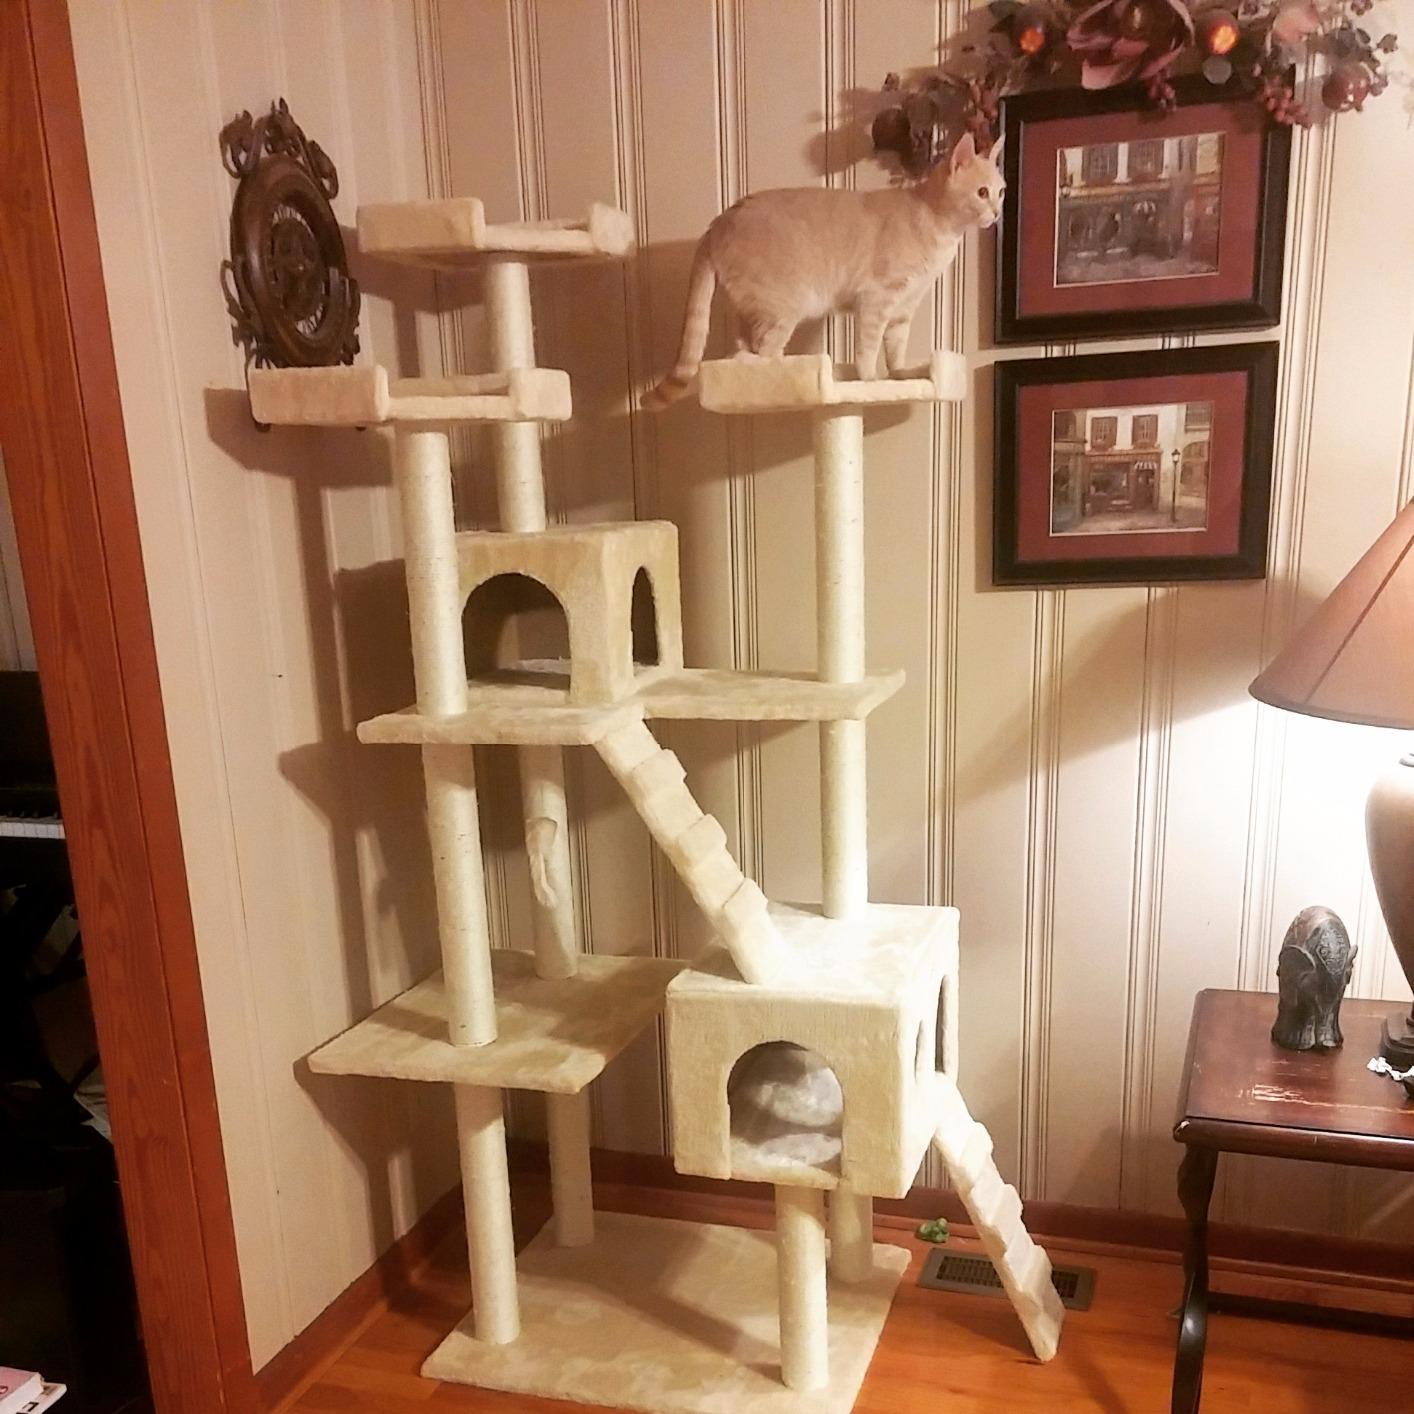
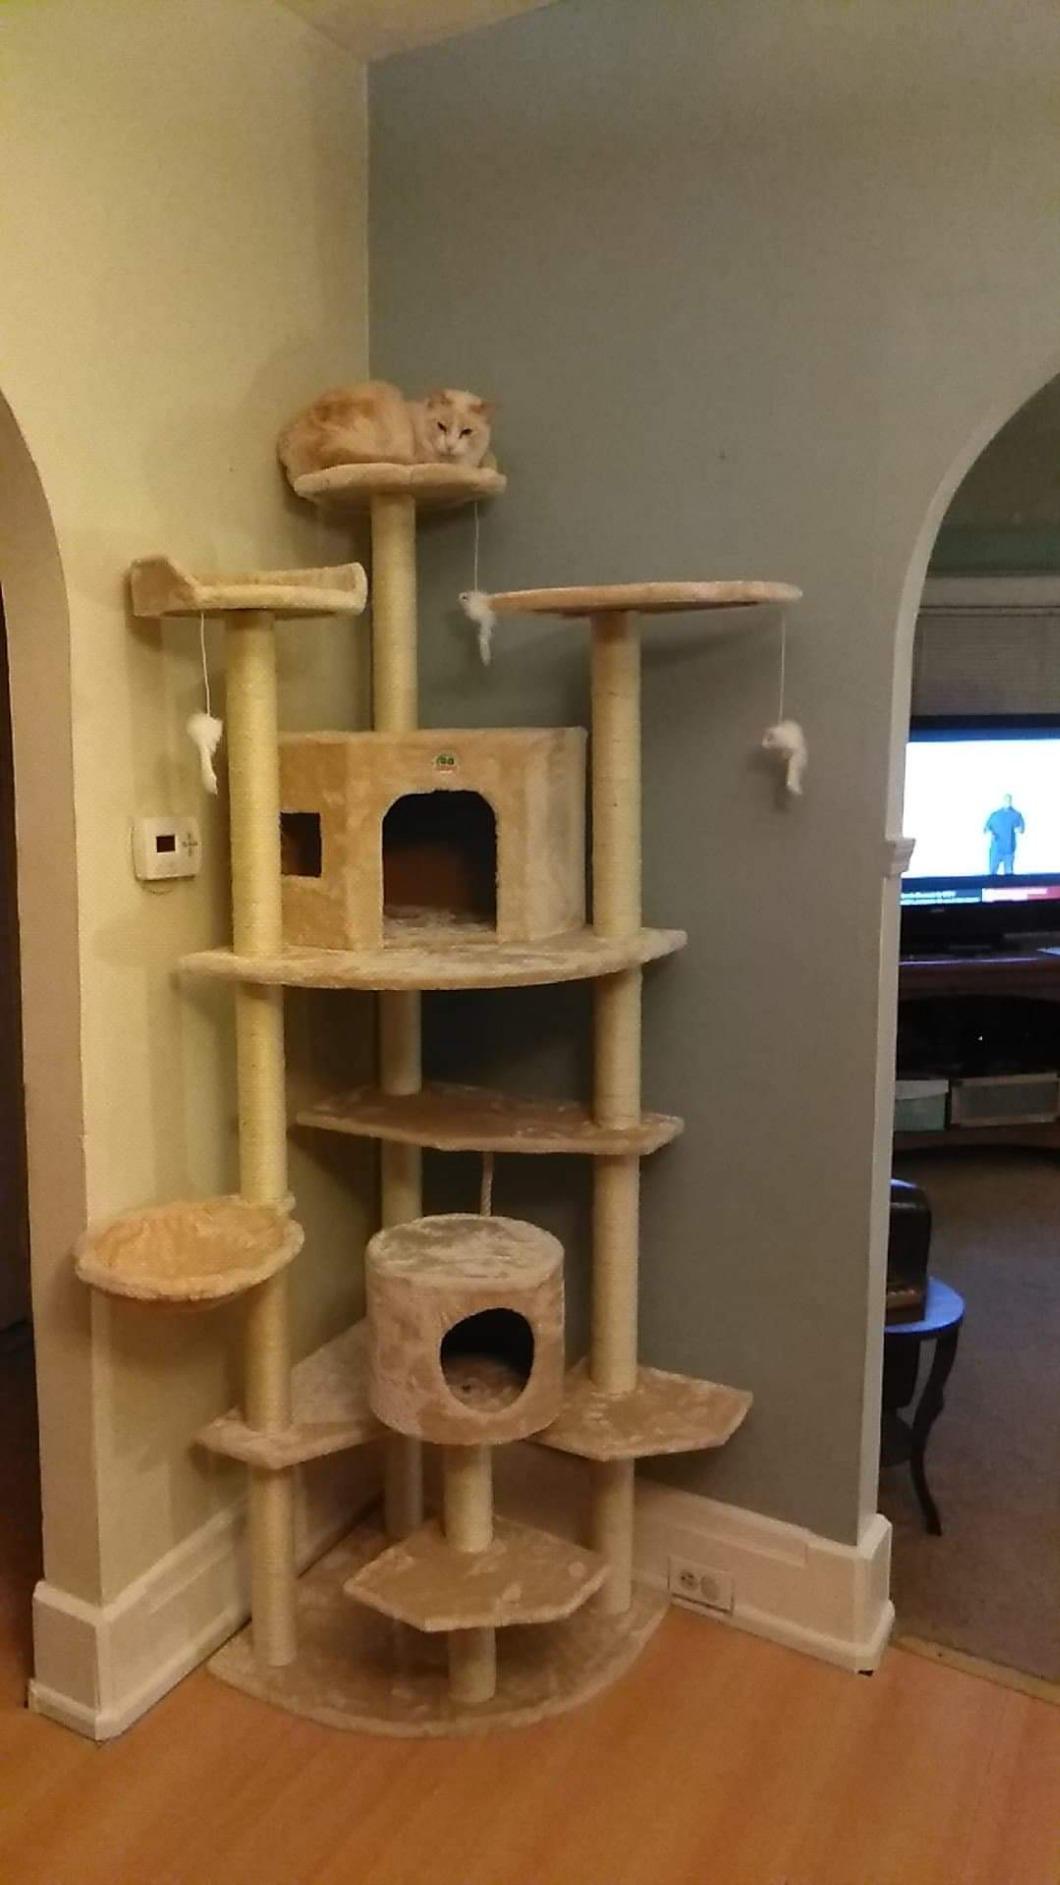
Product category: items_cat tree
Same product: no